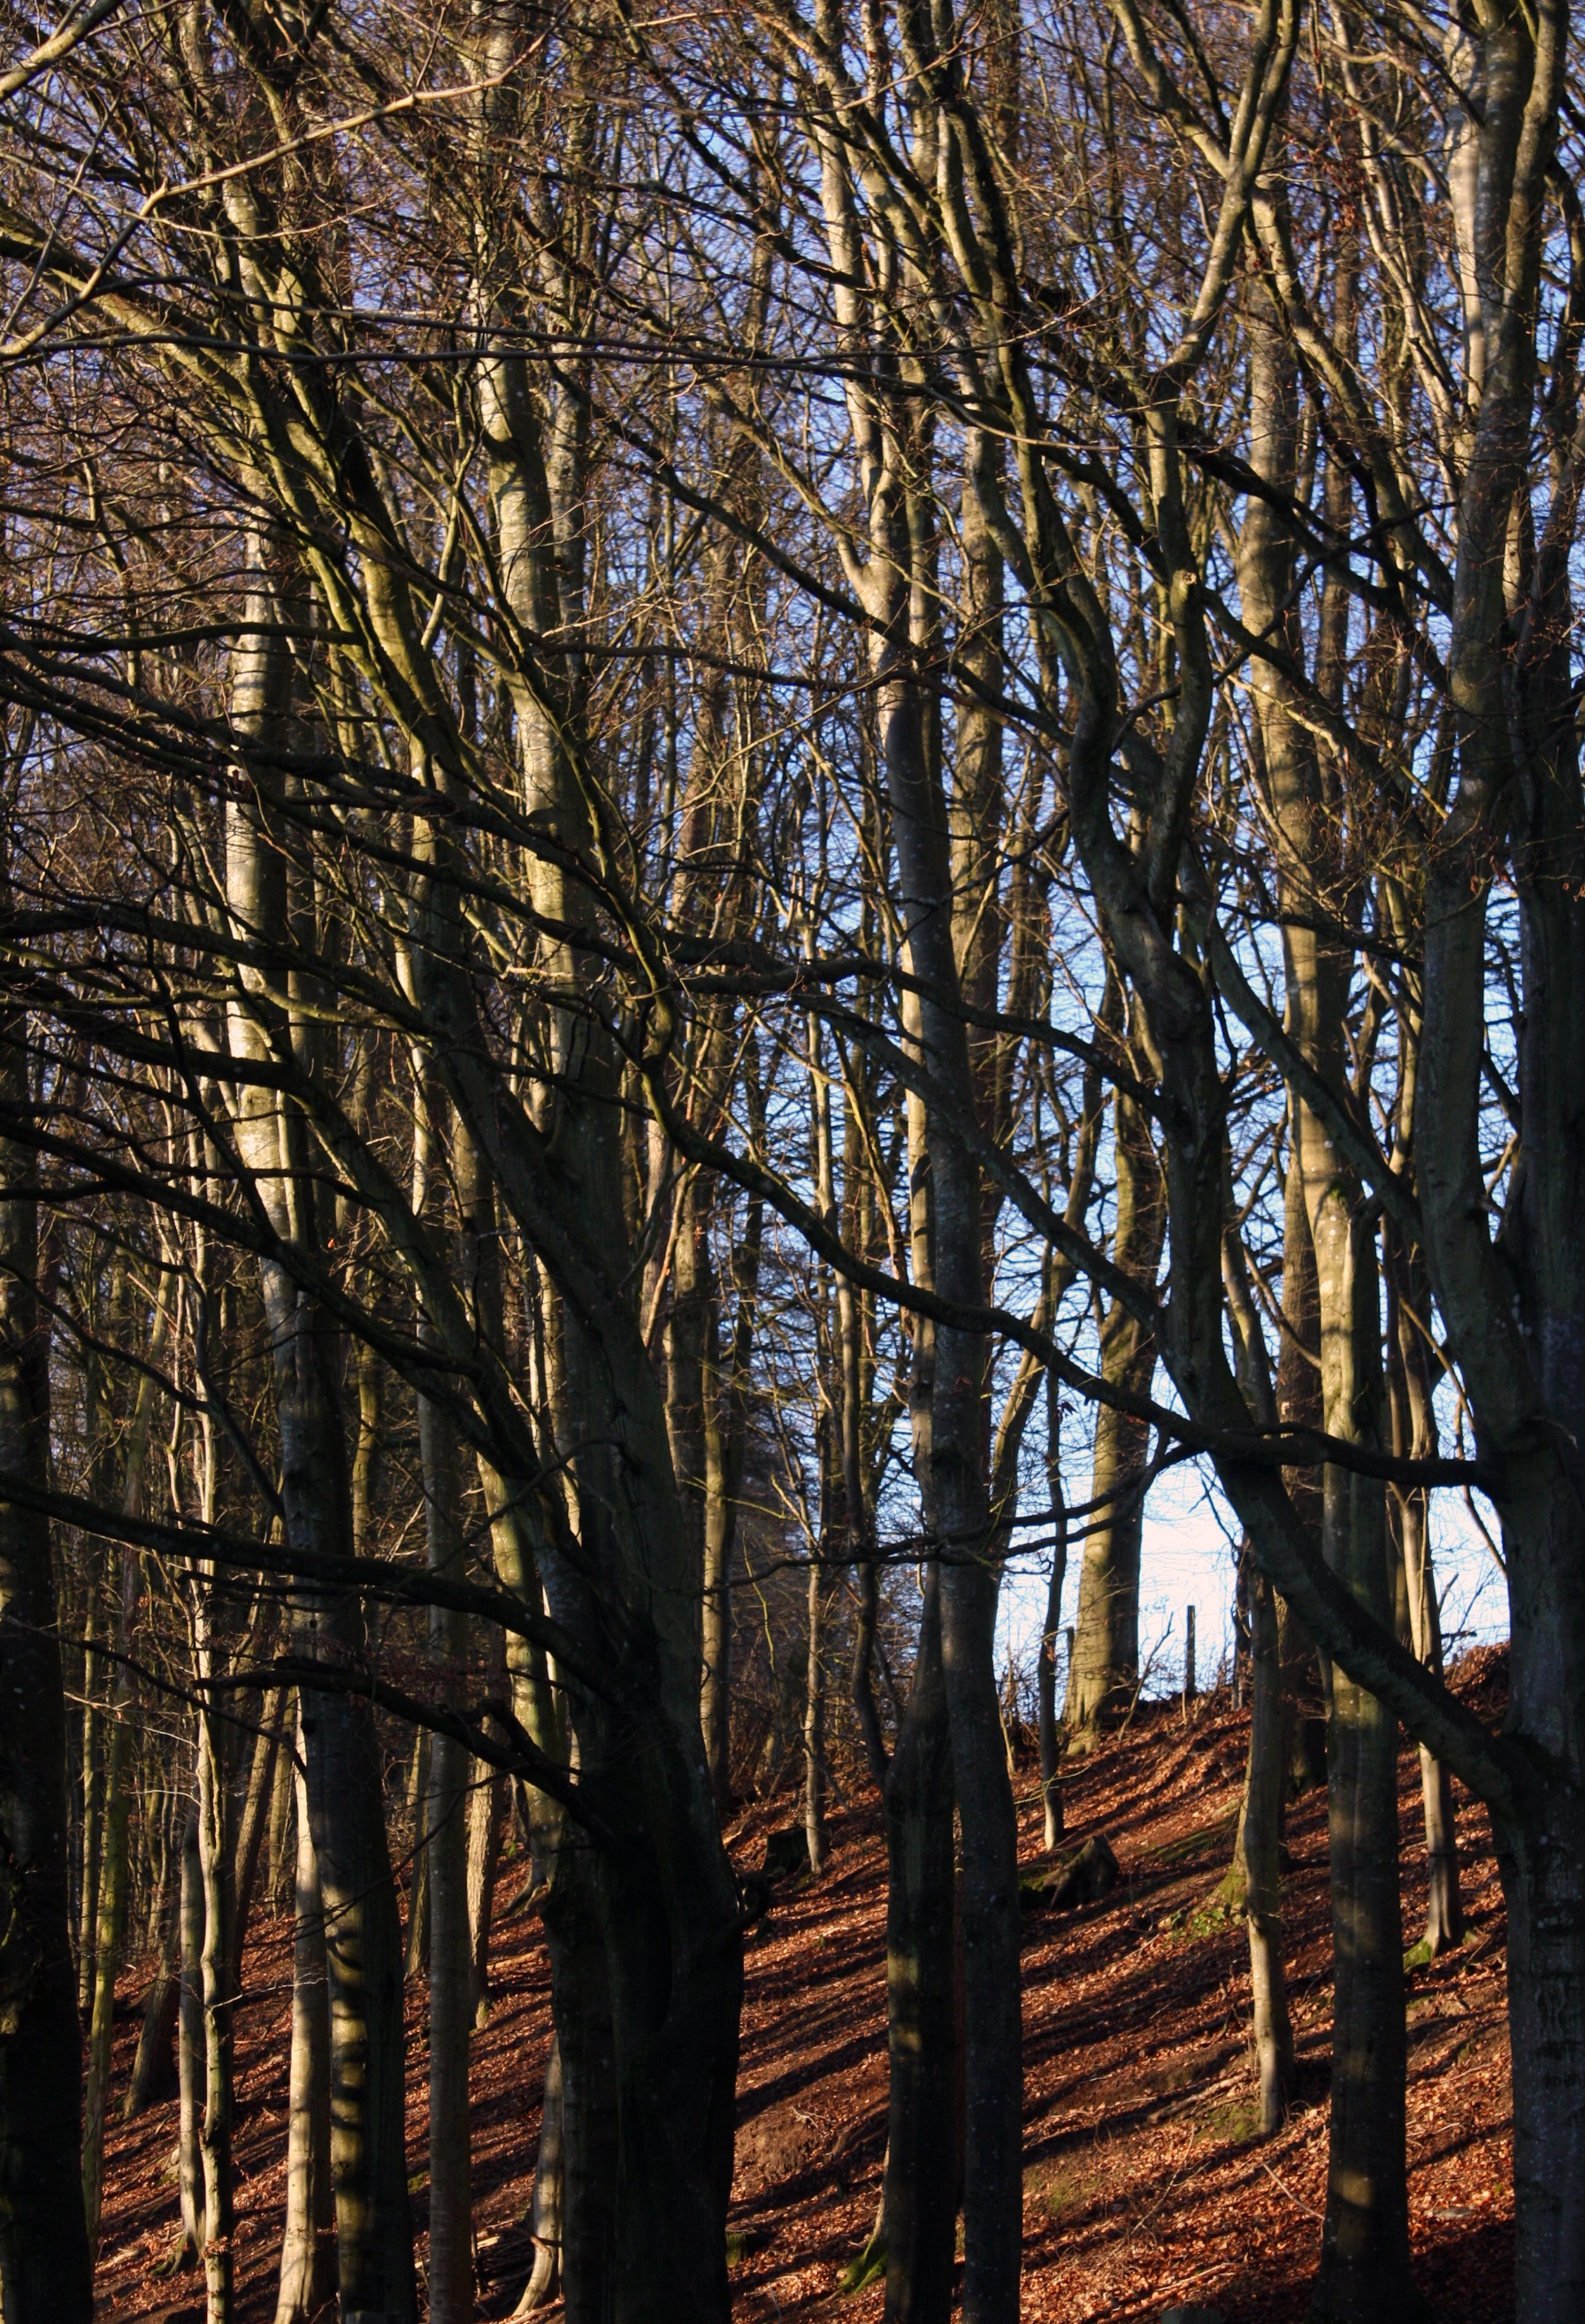
tree, nature, forest, branch, winter, plant, wood, sunlight, morning, leaf, autumn, season, trees, woodland, habitat, ecosystem, natural environment, woody plant